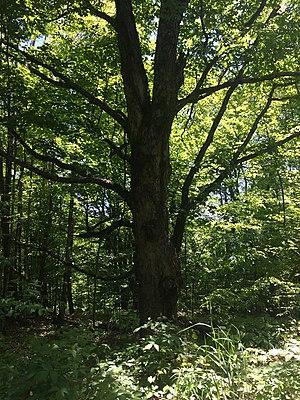
Source